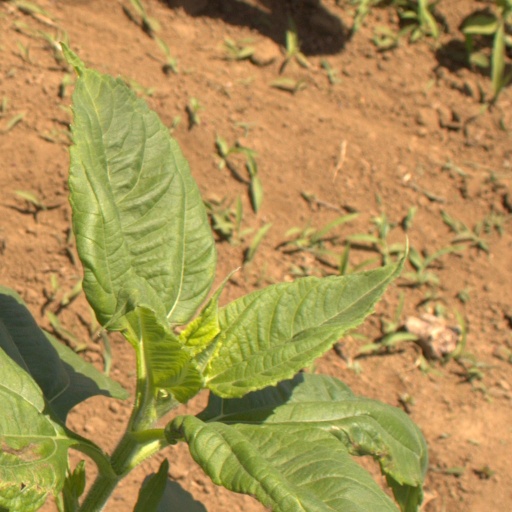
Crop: Jerusalem artichoke